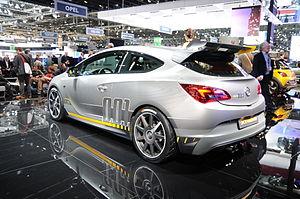
Salon international de l'automobile de Genève 2014